Fred la marmotte

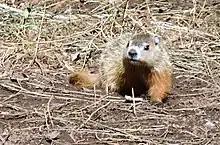

Fred la marmotte is a groundhog located in Val-d'Espoir near Percé, Quebec, whose behaviour is used to predict weather on Groundhog Day. Fred is the official groundhog of Quebec for Groundhog Day predictions. The name "Fred la marmotte" is passed to a succession of groundhogs, that are replaced as they retire or die.